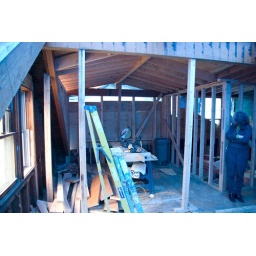
Roof is open in preparation for building the rest of the bedroom dormer.